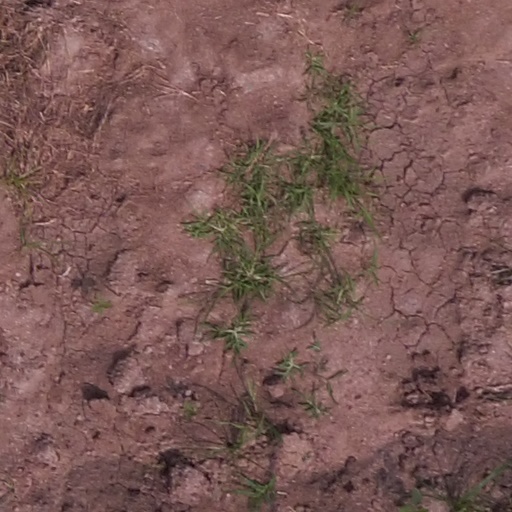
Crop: maize; corn